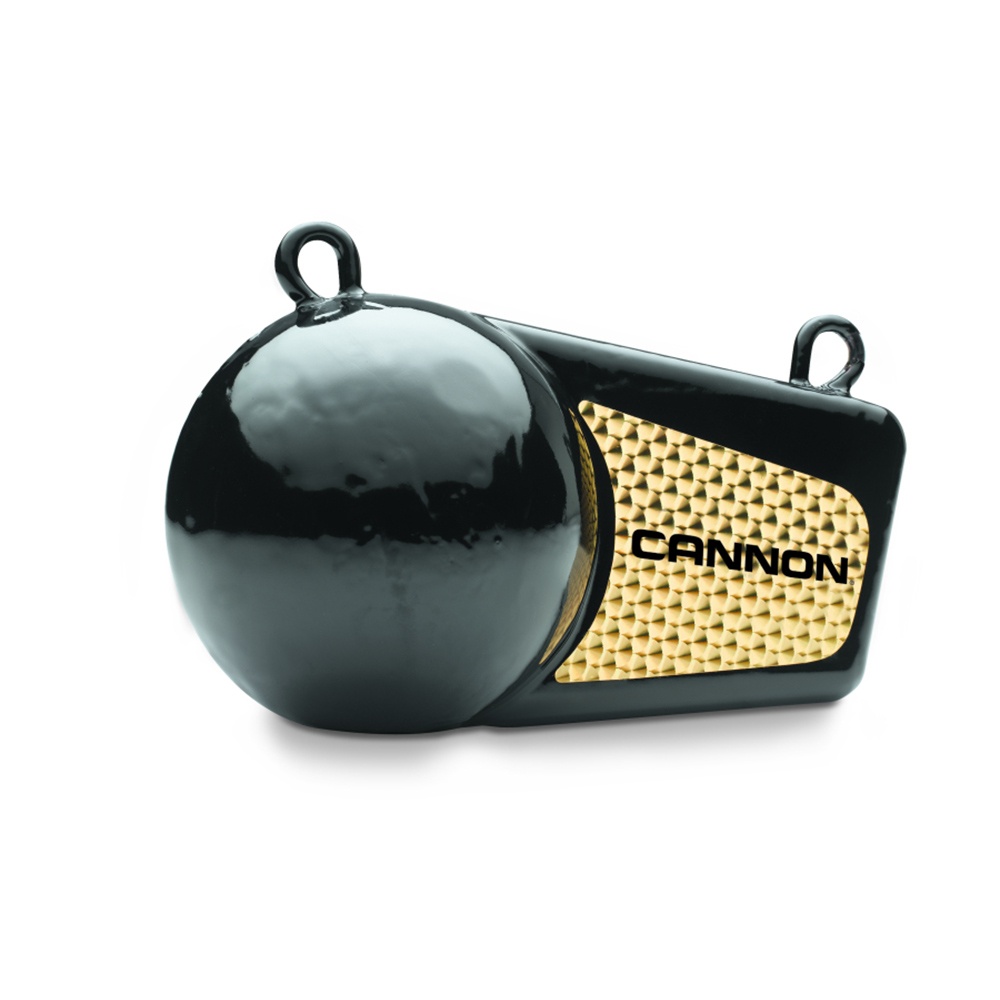
Cannon 16 LB Flash Weight [1908016]
16 LB Flash Weight Flash Weights Trolling weights incorporate a flashing prism design for extra lure power. Black vinyl coating. Keel keeps weight tracking accurately and prevents cable twisting. 16 Lb. Flash Weight WARNING: This product can expose you to chemicals including LEAD which is known to the State of California to cause cancer, birth defects or other reproductive harm. For more information go to P65Warnings.ca.gov .
Brand: Cannon
Category: Sporting Goods > Outdoor Recreation > Fishing > Fishing Tackle > Fishing Sinkers > Fishing Bullets